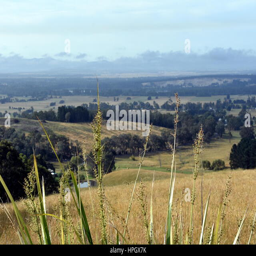
broad panorama of the countryside .